Josie Billie

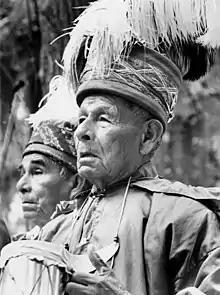
Billie at Florida Folk Festival, c. 1970

Josie Billie (12 December 1887 – 26 February 1980) was a Mikasuki-speaking Seminole medicine man, doctor, and Baptist preacher. Billie was a member of the Panther clan of the Seminoles in southern Florida. He actively collaborated with American anthropologists and researchers like Ethel Cutler Freeman, Frances Densmore, Robert Greenlee, Robert Solenberger (on behalf of anthropologist Frank G. Speck) and William Sturtevant. Billie served as a public spokesman for the Florida Seminoles and created recordings of traditional folk songs and information about the traditional Seminole religion. As of 2017, his camp is part of the Tribal Register of Historic Places.